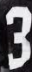
Number: 3